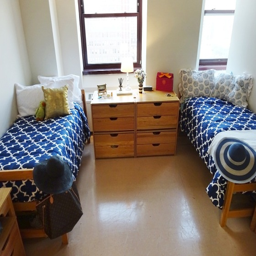
both beds with our dresser and huge bright windows .